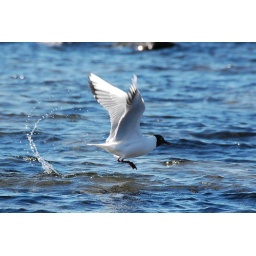
A black-headed gull captured something in the water while flying over it.